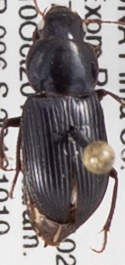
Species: Discoderus robustus
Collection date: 2018-10-10
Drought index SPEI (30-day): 1.382
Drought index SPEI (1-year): -0.656
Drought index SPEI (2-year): -1.45